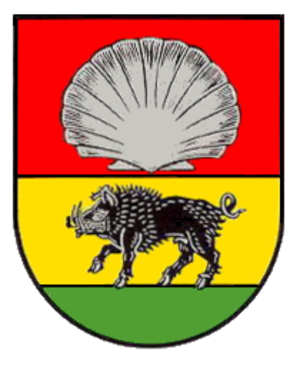
Dörrmoschel est une municipalité allemande située dans le land de Rhénanie-Palatinat et l'arrondissement du Mont-Tonnerre.